Tabassum

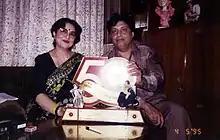
Tabassum in 1995

Tabassum continued to work as an interviewer for television and was doing a TV show on TV Asia USA and Canada titled "Abhi Toh Main Jawaan Hoon" based on the Golden Era of Hindi Cinema directed by her son Hoshang Govil for 12 years. In 2016, she launched her channel on YouTube, titled "TabassumTalkies" Produced and Directed by her son Hoshang Govil who is carrying her legacy by hosting Tabassum Talkies which consists of nostalgic talks, interviews of celebrities, shayaris, jokes and more. Subsequently she returned to television with "Tab Aur Ab" in 2020.